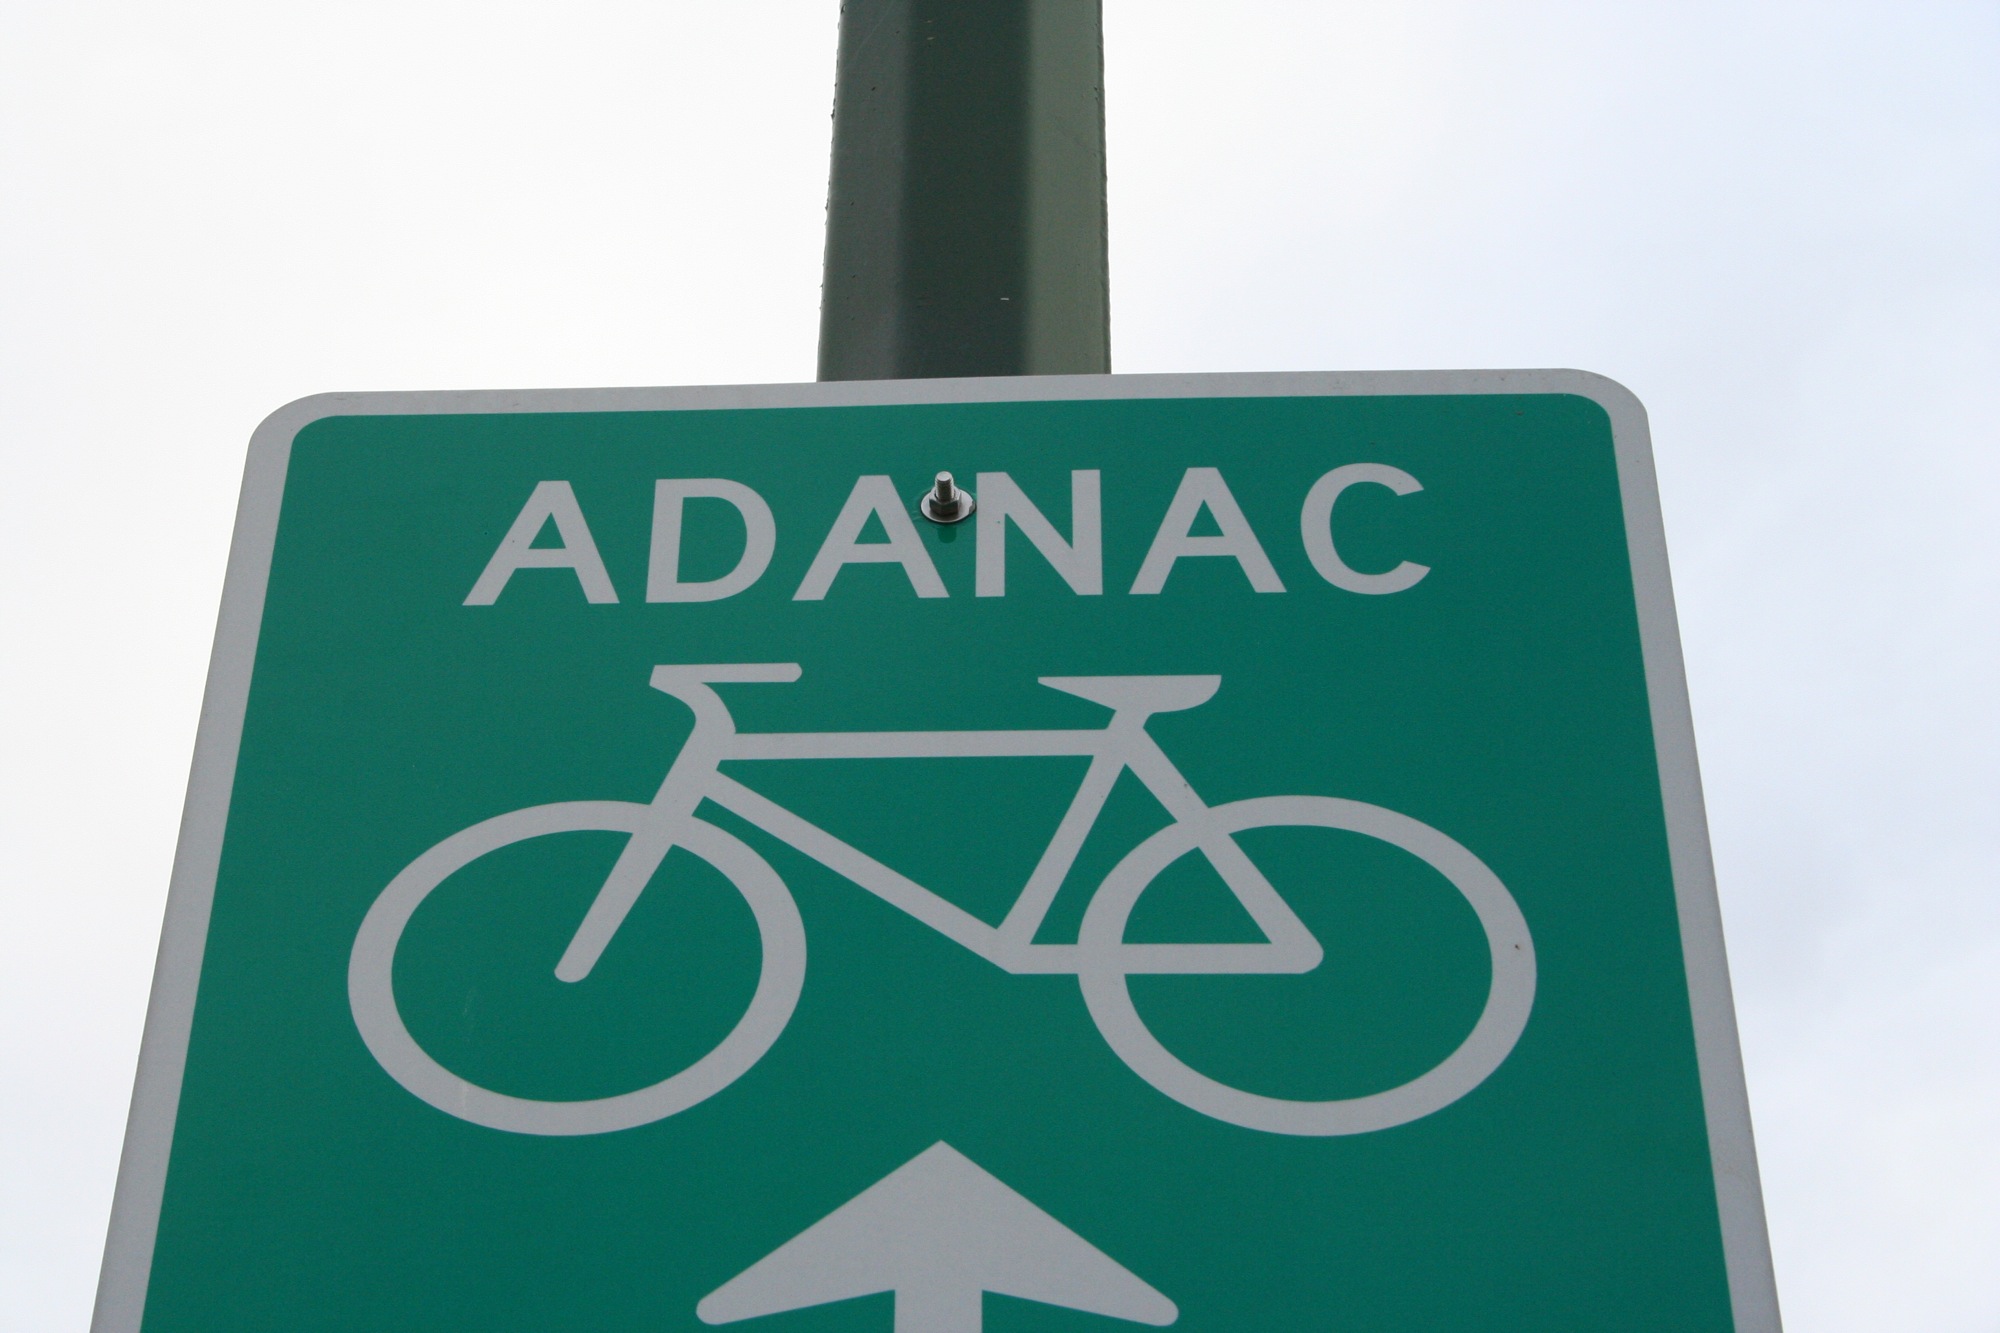
number, sign, vancouver, street sign, signage, brand, font, canada, traffic sign